Deepwater Horizon oil spill

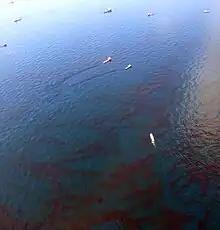
Oil skimming vessels (distance) in the Gulf of Mexico

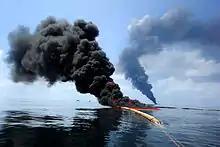
Dark clouds of smoke and fire emerge as oil burns during a controlled fire in the Gulf of Mexico, 6 May 2010

The three basic approaches for removing the oil from the water were: combustion, offshore filtration, and collection for later processing. USCG said of tainted water was recovered, including of oil. BP said had been recovered or flared. It is calculated that about 5% of leaked oil was burned at the surface and 3% was skimmed. On the most demanding day, 47,849 people were assigned on the response works and over 6,000 Marine vessels, 82 helicopters, and 20 fixed-wing aircraft were involved.